José de Orejón y Aparicio

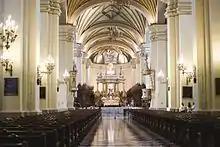
The nave of Lima Cathedral.

José de Orejón y Aparicio (Huacho 1706?-Lima, May 1765), was a Peruvian composer. He was organist at Lima Cathedral. He is considered the main composer of the Peruvian Baroque. He was born to Esteban de Orejón and Victoria de Aparicio. He studied in Lima, first with Tomás de Torrejón y Velasco, and then with Roque Ceruti, a Milanese composer brought to Lima by Viceroy Manuel de Oms y Santa Pau. Ceruti was one of the main people responsible for introducing the Italian musical style of the Late Baroque to the viceroyalty. Orejón was also an organist.